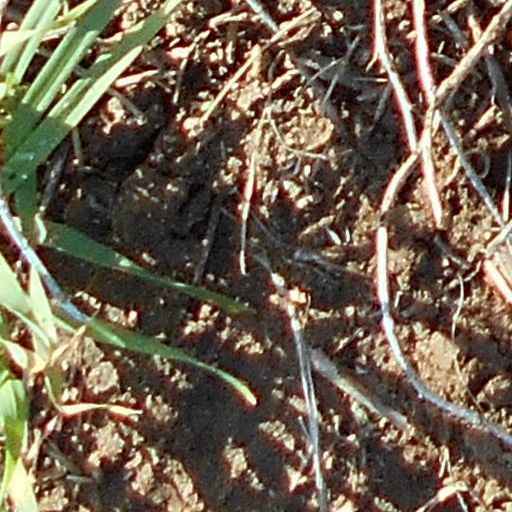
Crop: wheat